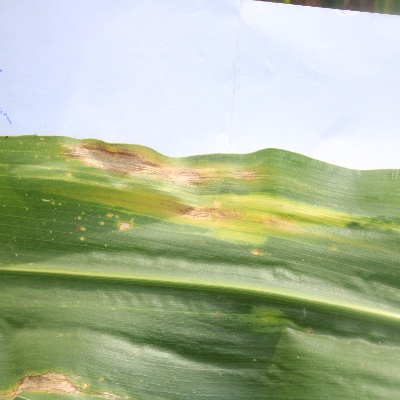
Crop: Maize
Condition: leaf blight